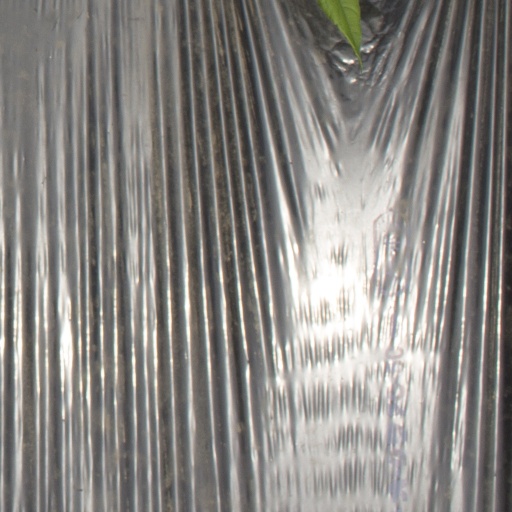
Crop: Jerusalem artichoke